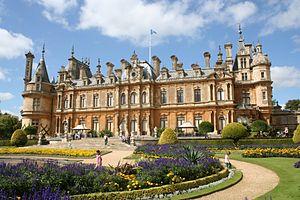
Cette liste des musées du Buckinghamshire, Angleterre contient des musées qui sont définis dans ce contexte comme des institutions qui recueillent et soignent des objets d'intérêt culturel, artistique, scientifique ou historique. leurs collections ou expositions connexes disponibles pour la consultation publique. Sont également inclus les galeries d'art à but non lucratif et les galeries d'art universitaires. Les musées virtuels ne sont pas inclus.